Mark Oliver Everett

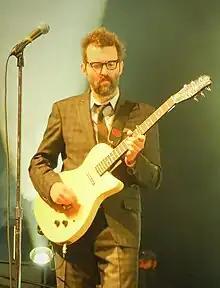
Everett performing at The Palace of Fine Arts in San Francisco, 2014

Mark Oliver Everett, also known by his stage name E (born April 10, 1963) is an American singer, songwriter, multi-instrumentalist and the frontman of the rock band Eels. He is known for writing songs tackling subjects such as death, loneliness, divorce, childhood innocence, depression, and unrequited love, often from personal experience.